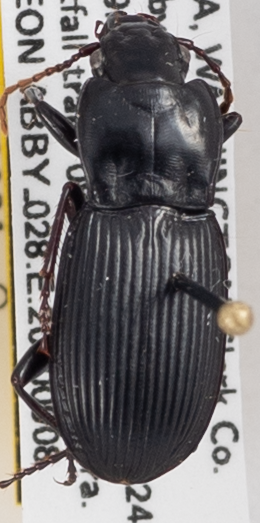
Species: Pterostichus herculaneus
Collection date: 2020-09-08
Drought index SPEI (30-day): -1.186
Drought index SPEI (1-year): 0.006
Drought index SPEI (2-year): -2.09